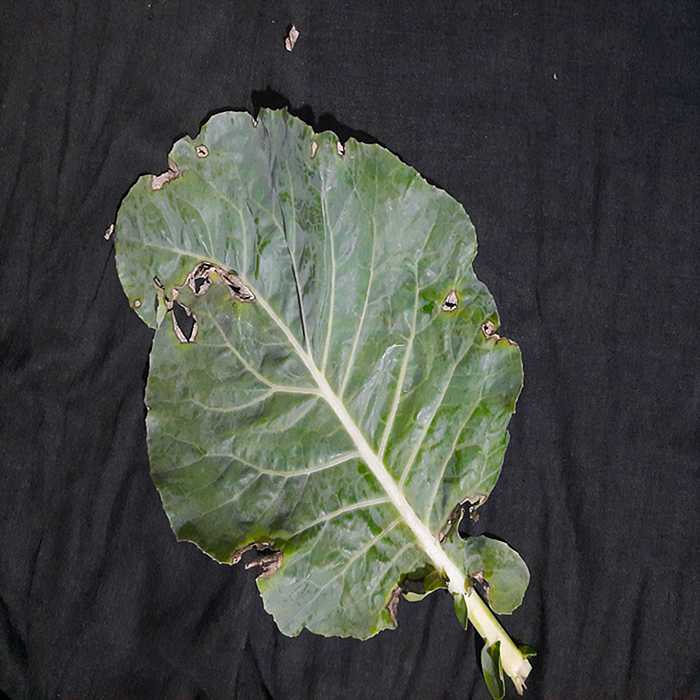
Plant: Cauliflower
Label: Downy mildew